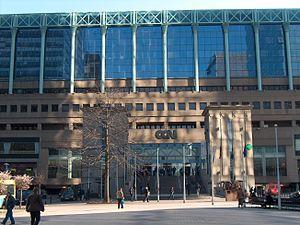
Le Centre de Communication Nord (CCN) à la Gare du Nord de Bruxelles (Belgique).
Le Centre de Communication Nord de Bruxelles est un nœud de communication situé au nord du centre ville, rue du Progrès, composé de :
20 janvier : installation du gouvernement Gaston Eyskens V, gouvernement de centre gauche.
Black est un film dramatique belge réalisé par Adil El Arbi et Bilall Fallah.